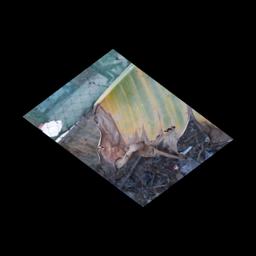
Label: POTASSIUM DEFICIENCY